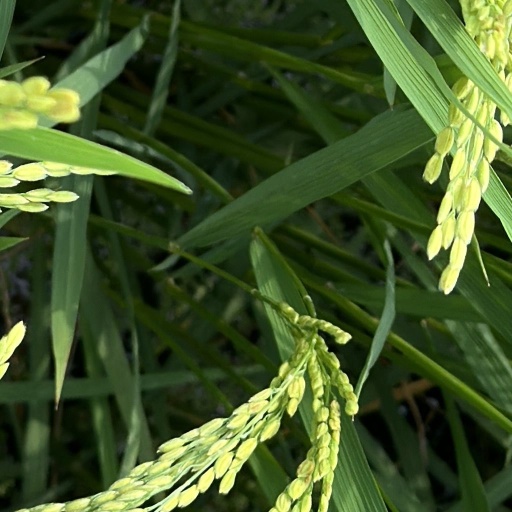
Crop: rice